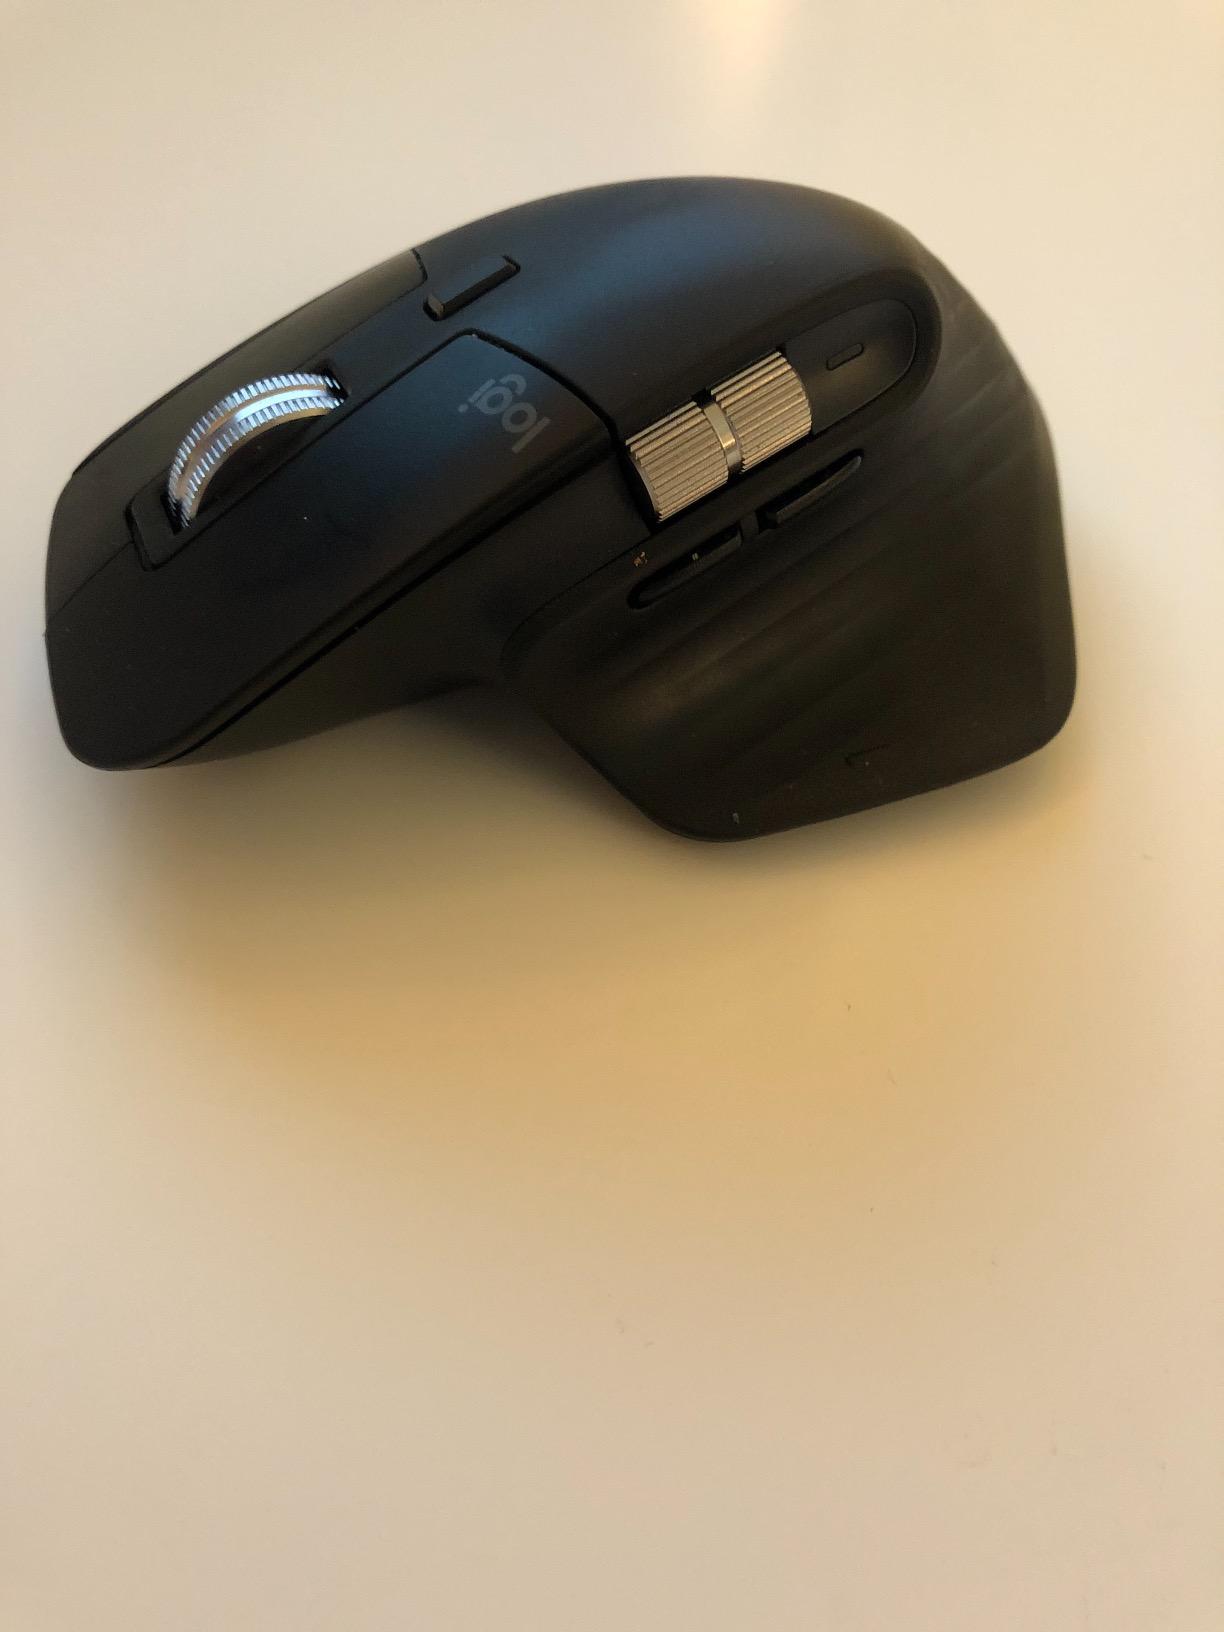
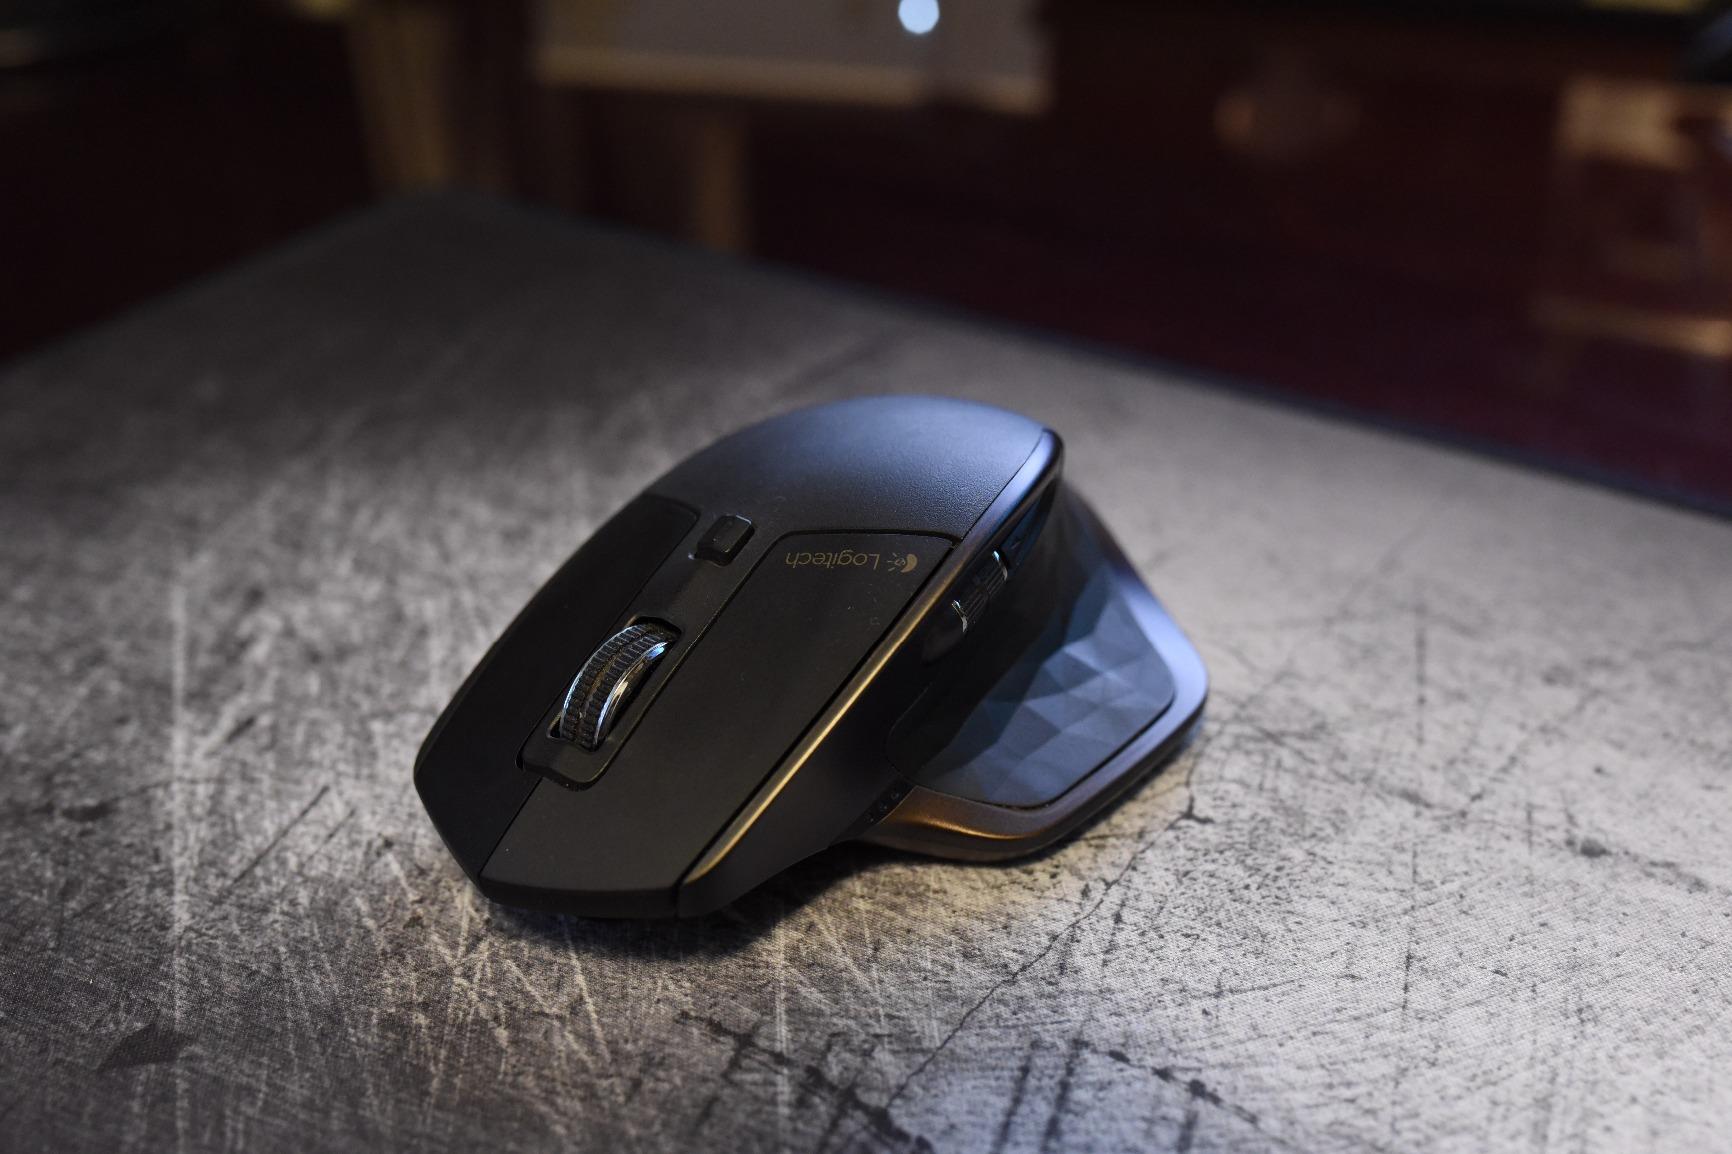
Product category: mouse
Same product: no